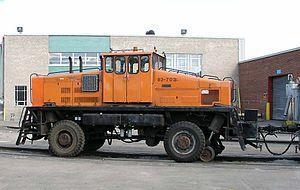
Le métro de Montréal est un réseau de transport en commun qui dessert l'île de Montréal ainsi que les villes québécoises de Laval et de Longueuil, au Canada. Métro sur pneumatiques entièrement souterrain, il est géré par la Société de transport de Montréal, organe de l'agglomération de Montréal.